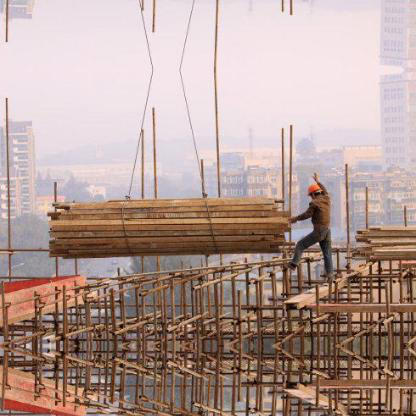
Objects in the image:
label: helmet